List of tourist attractions in Amsterdam

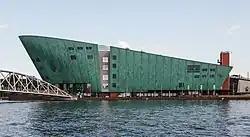
Nemo museum in Amsterdam

Amsterdam, one of Europe's capitals, has many attractions for visitors. The city's most famous sight is the 17th-century canals of Amsterdam (in ), located in the heart of Amsterdam, have been added to the UNESCO World Heritage List.